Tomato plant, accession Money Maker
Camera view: vertical (180 deg); turntable rotation: 240 degrees
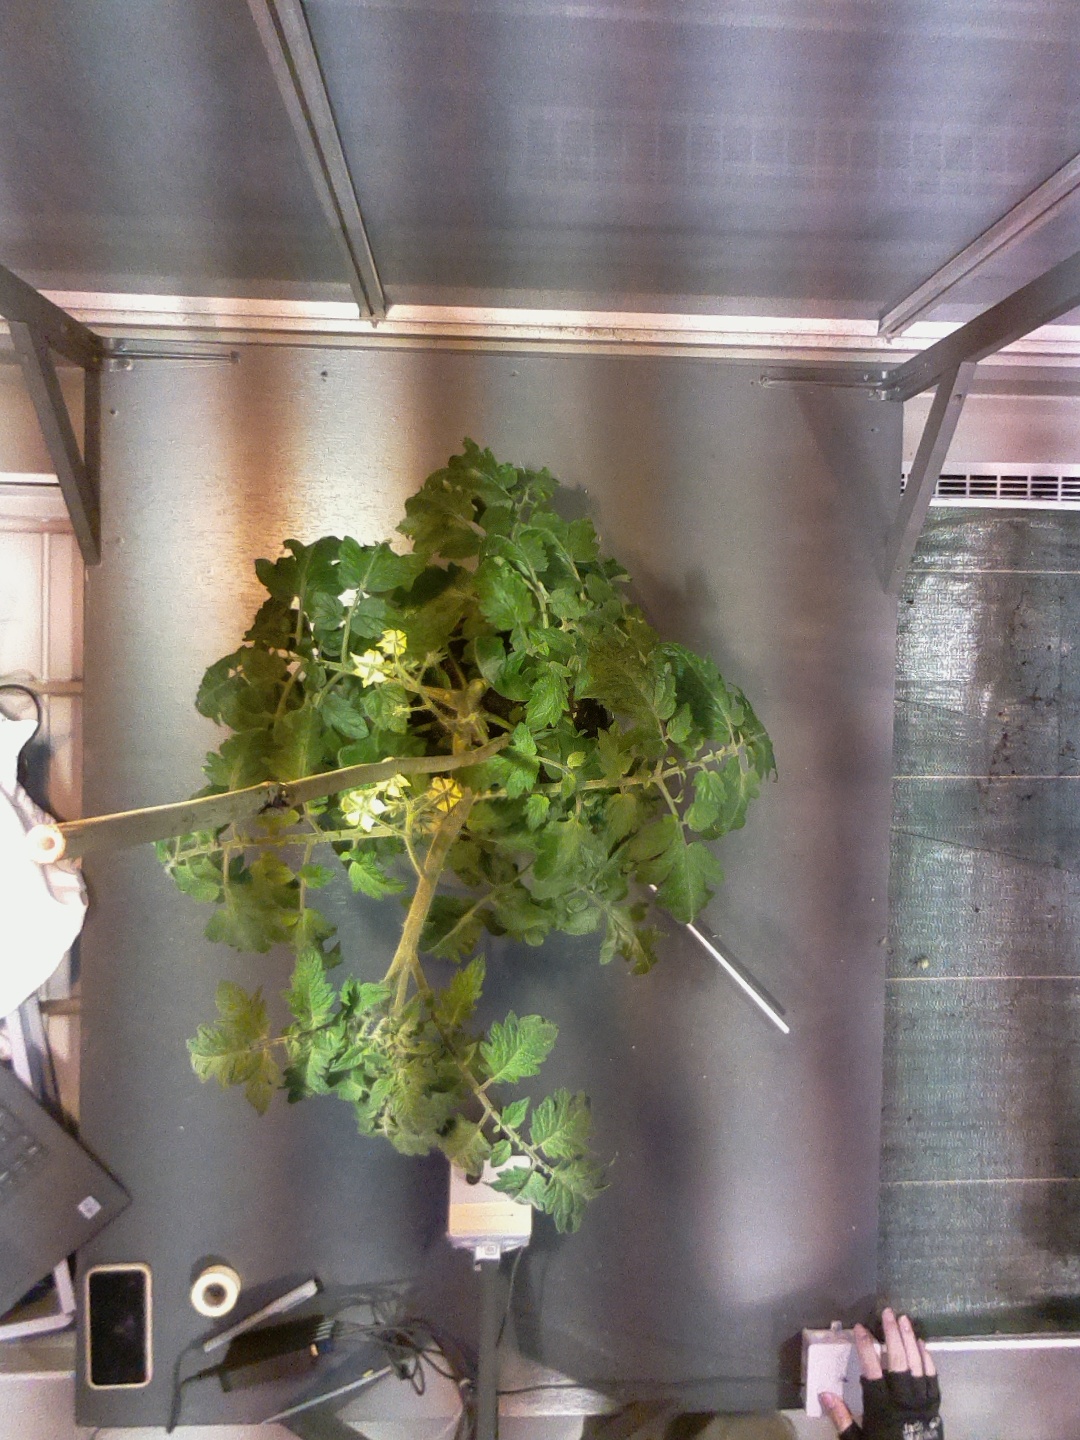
BBCH growth stage 68: Full flowering, 80%-90% of flowers open, more petals falling